Alan Porter

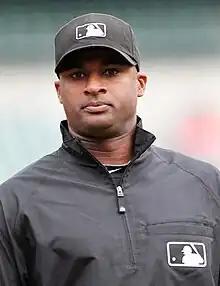
Porter in 2011

Alan Dwayne Porter Jr. (born December 18, 1977) is an American Major League Baseball umpire. He umpired his first Major League game on April 5, 2010. He wears uniform number 64.